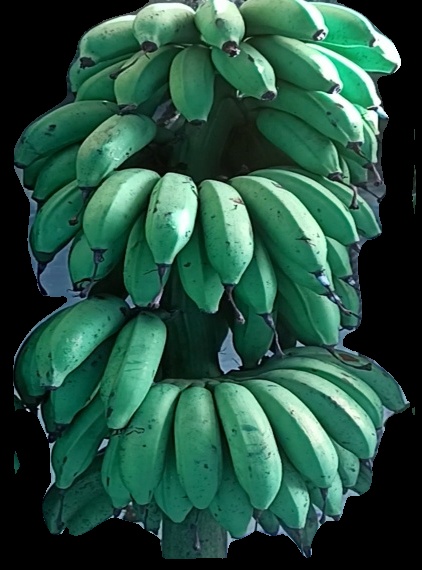
Variety: rasbale
Grade: grade2